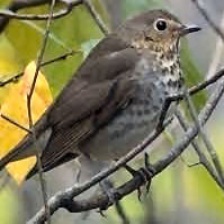
Species: ASHY THRUSHBIRD
Scientific name: GEOKICHLA CINEREA